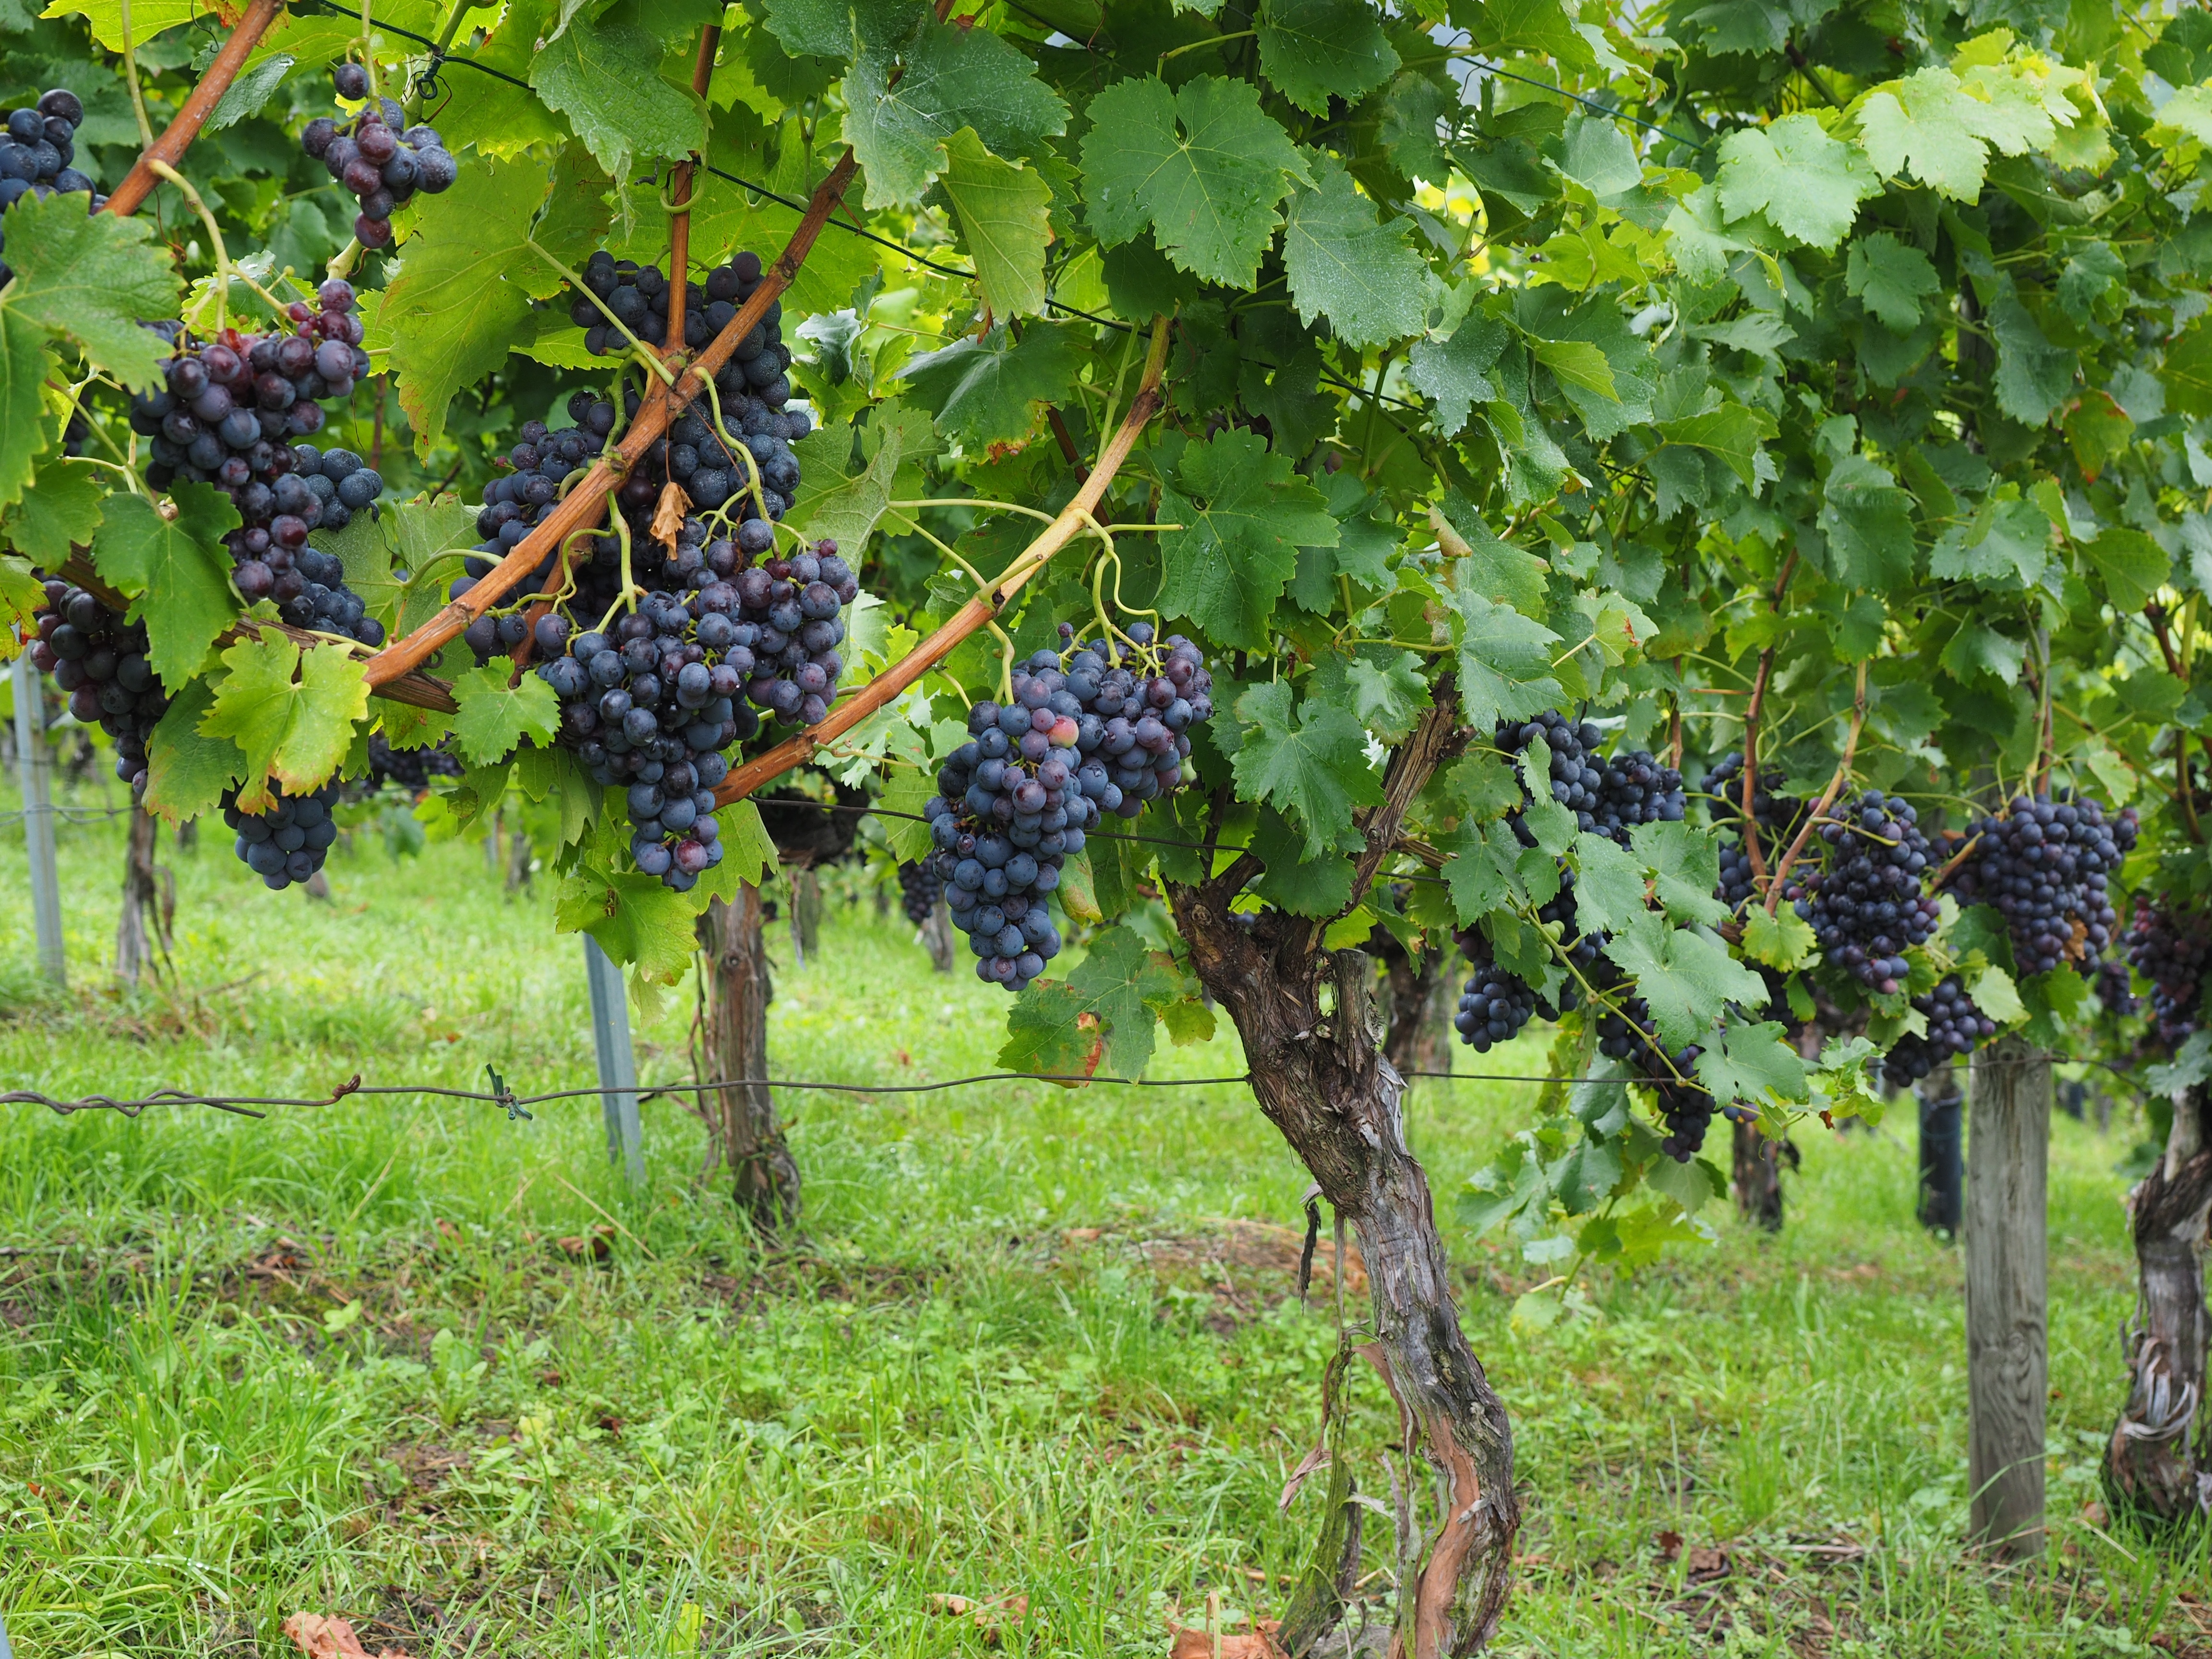
plant, grape, vineyard, fruit, food, produce, crop, blue, climber, agriculture, pods, vines, berries, shrub, grapes, fruits, plantation, winegrowing, flowering plant, vitis, wine berries, vitis vinifera, land plant, grapevine family, varietal, noble vine